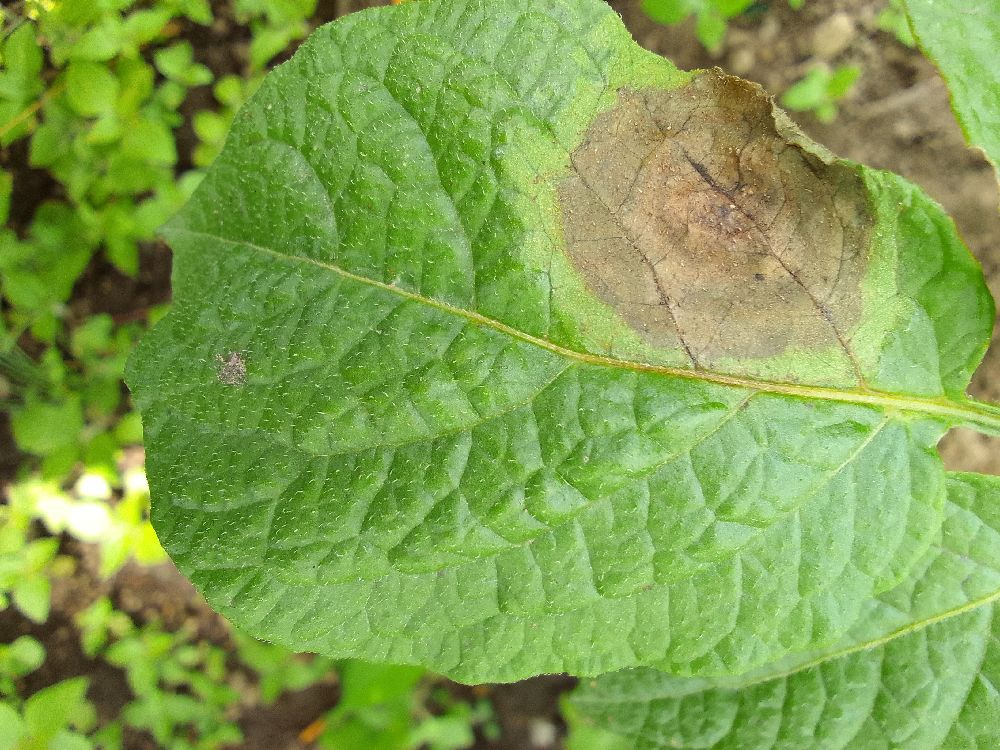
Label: Late blight